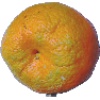
Label: Mandarine 1